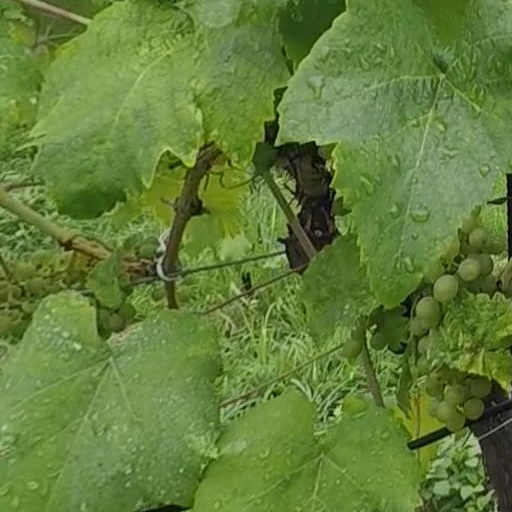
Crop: grape